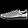
Label: Sneaker